Mount Gravatt East, Queensland

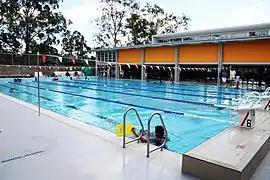
Mount Gravatt East Aquatic Centre, 2009

Mount Gravatt East is a southern suburb in the City of Brisbane, Queensland, Australia. In the , Mount Gravatt East had a population of 12,428 people.